Money in the Bank (2018)

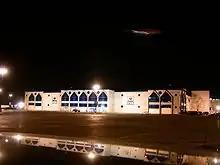
The event was held at the Allstate Arena in Rosemont, Illinois.

Money in the Bank is an annual professional wrestling event produced by WWE since 2010, which at the time was generally held between June and July. The concept of the event comes from WWE's established Money in the Bank ladder match, in which multiple wrestlers use ladders to retrieve a briefcase hanging above the ring. For 2018, the briefcase contained a contract that guaranteed the winner a match for a world championship at any time within the next year. While the 2017 event was a SmackDown-exclusive pay-per-view (PPV), the 2018 event featured wrestlers from both the Raw and SmackDown brand divisions after WWE discontinued brand-exclusive PPVs following WrestleMania 34 in April that year. The 2017 event also introduced the first women's Money in the Bank ladder match, with the 2018 event including both a now-standard men's and women's ladder match. For 2018, each match featured eight wrestlers evenly divided between the two brands and the contracts in the briefcases specifically granted the winners a world championship match of their respective brand. Male wrestlers competed for a contract to grant them a match for either Raw's Universal Championship or SmackDown's WWE Championship, while female wrestlers competed for a Raw Women's Championship or SmackDown Women's Championship match contract. Announced on November 22, 2017, the ninth Money in the Bank was scheduled to be held on June 17, 2018, at the Allstate Arena in the Chicago suburb Rosemont, Illinois, marking the second Money in the Bank held at this venue after the 2011 event. The event aired on PPV worldwide and was livestreamed on the WWE Network. Tickets went on sale on March 9 through Ticketmaster.